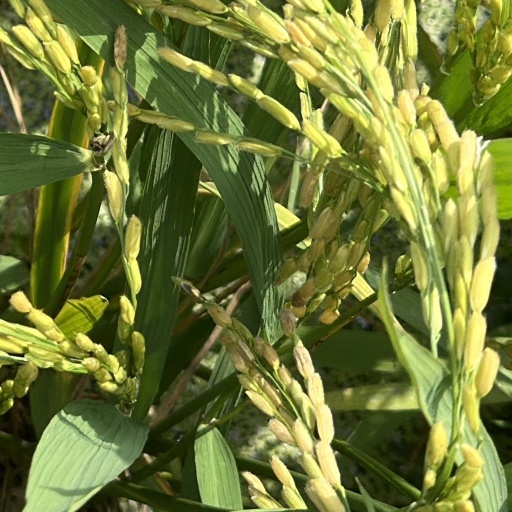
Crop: rice